Juan Vairo

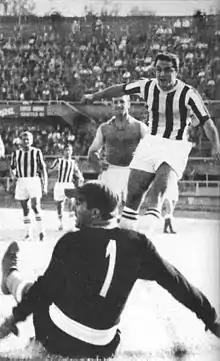
Vairo (right) in action with Juventus in 1955

Juan Apolonio Vairo Moramarco (born April 10, 1932, in Rosario) is a retired Argentine professional football player.